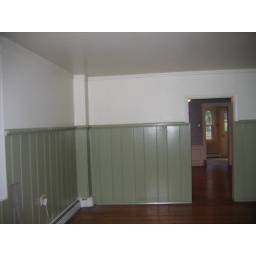
Standing in the future dining room: that wall will be removed in the new kitchen.